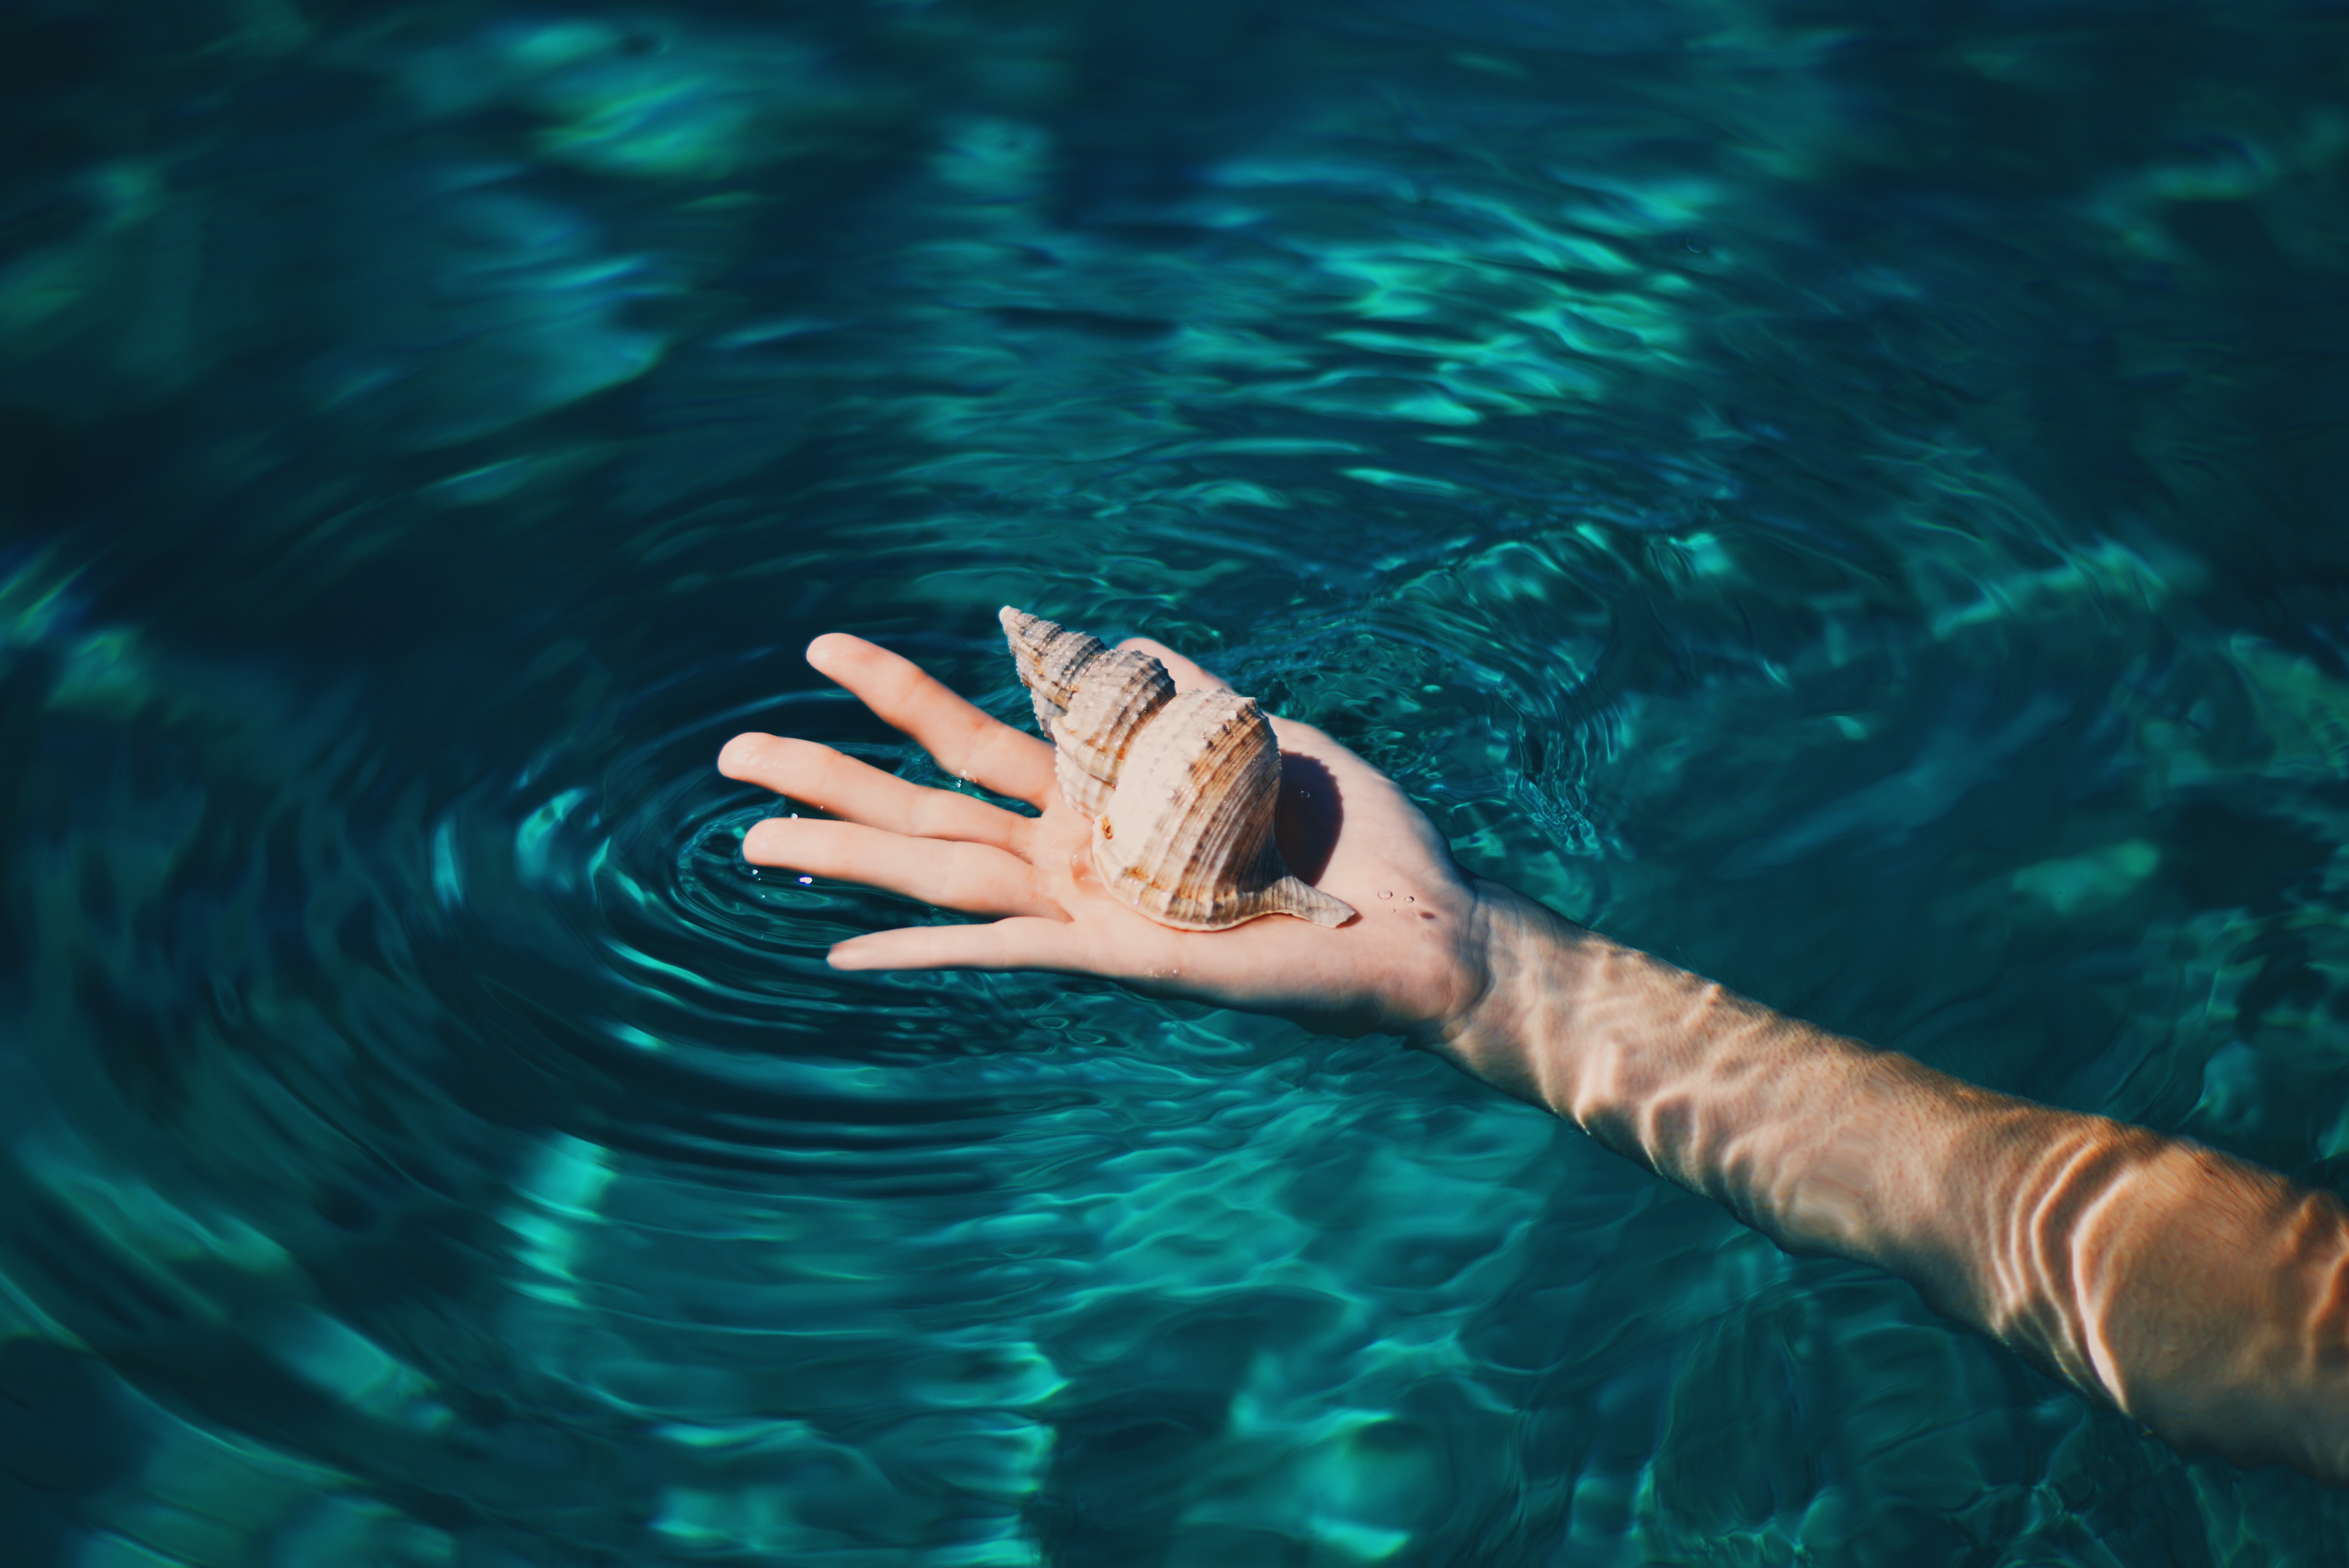
hand, sea, water, ripple, underwater, biology, blue, shell, swimming, sports, marine biology